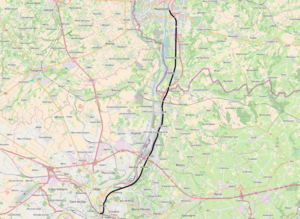
La ligne 40 est une ligne de chemin de fer belge reliant Liège et Visé. La ligne se prolonge aux Pays-Bas jusqu'à Maastricht.